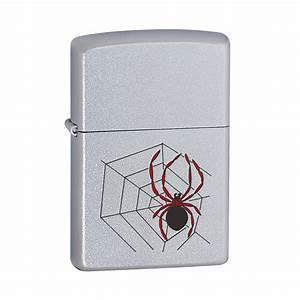
spider